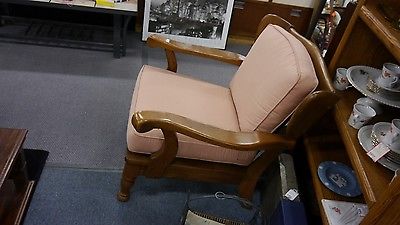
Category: chair